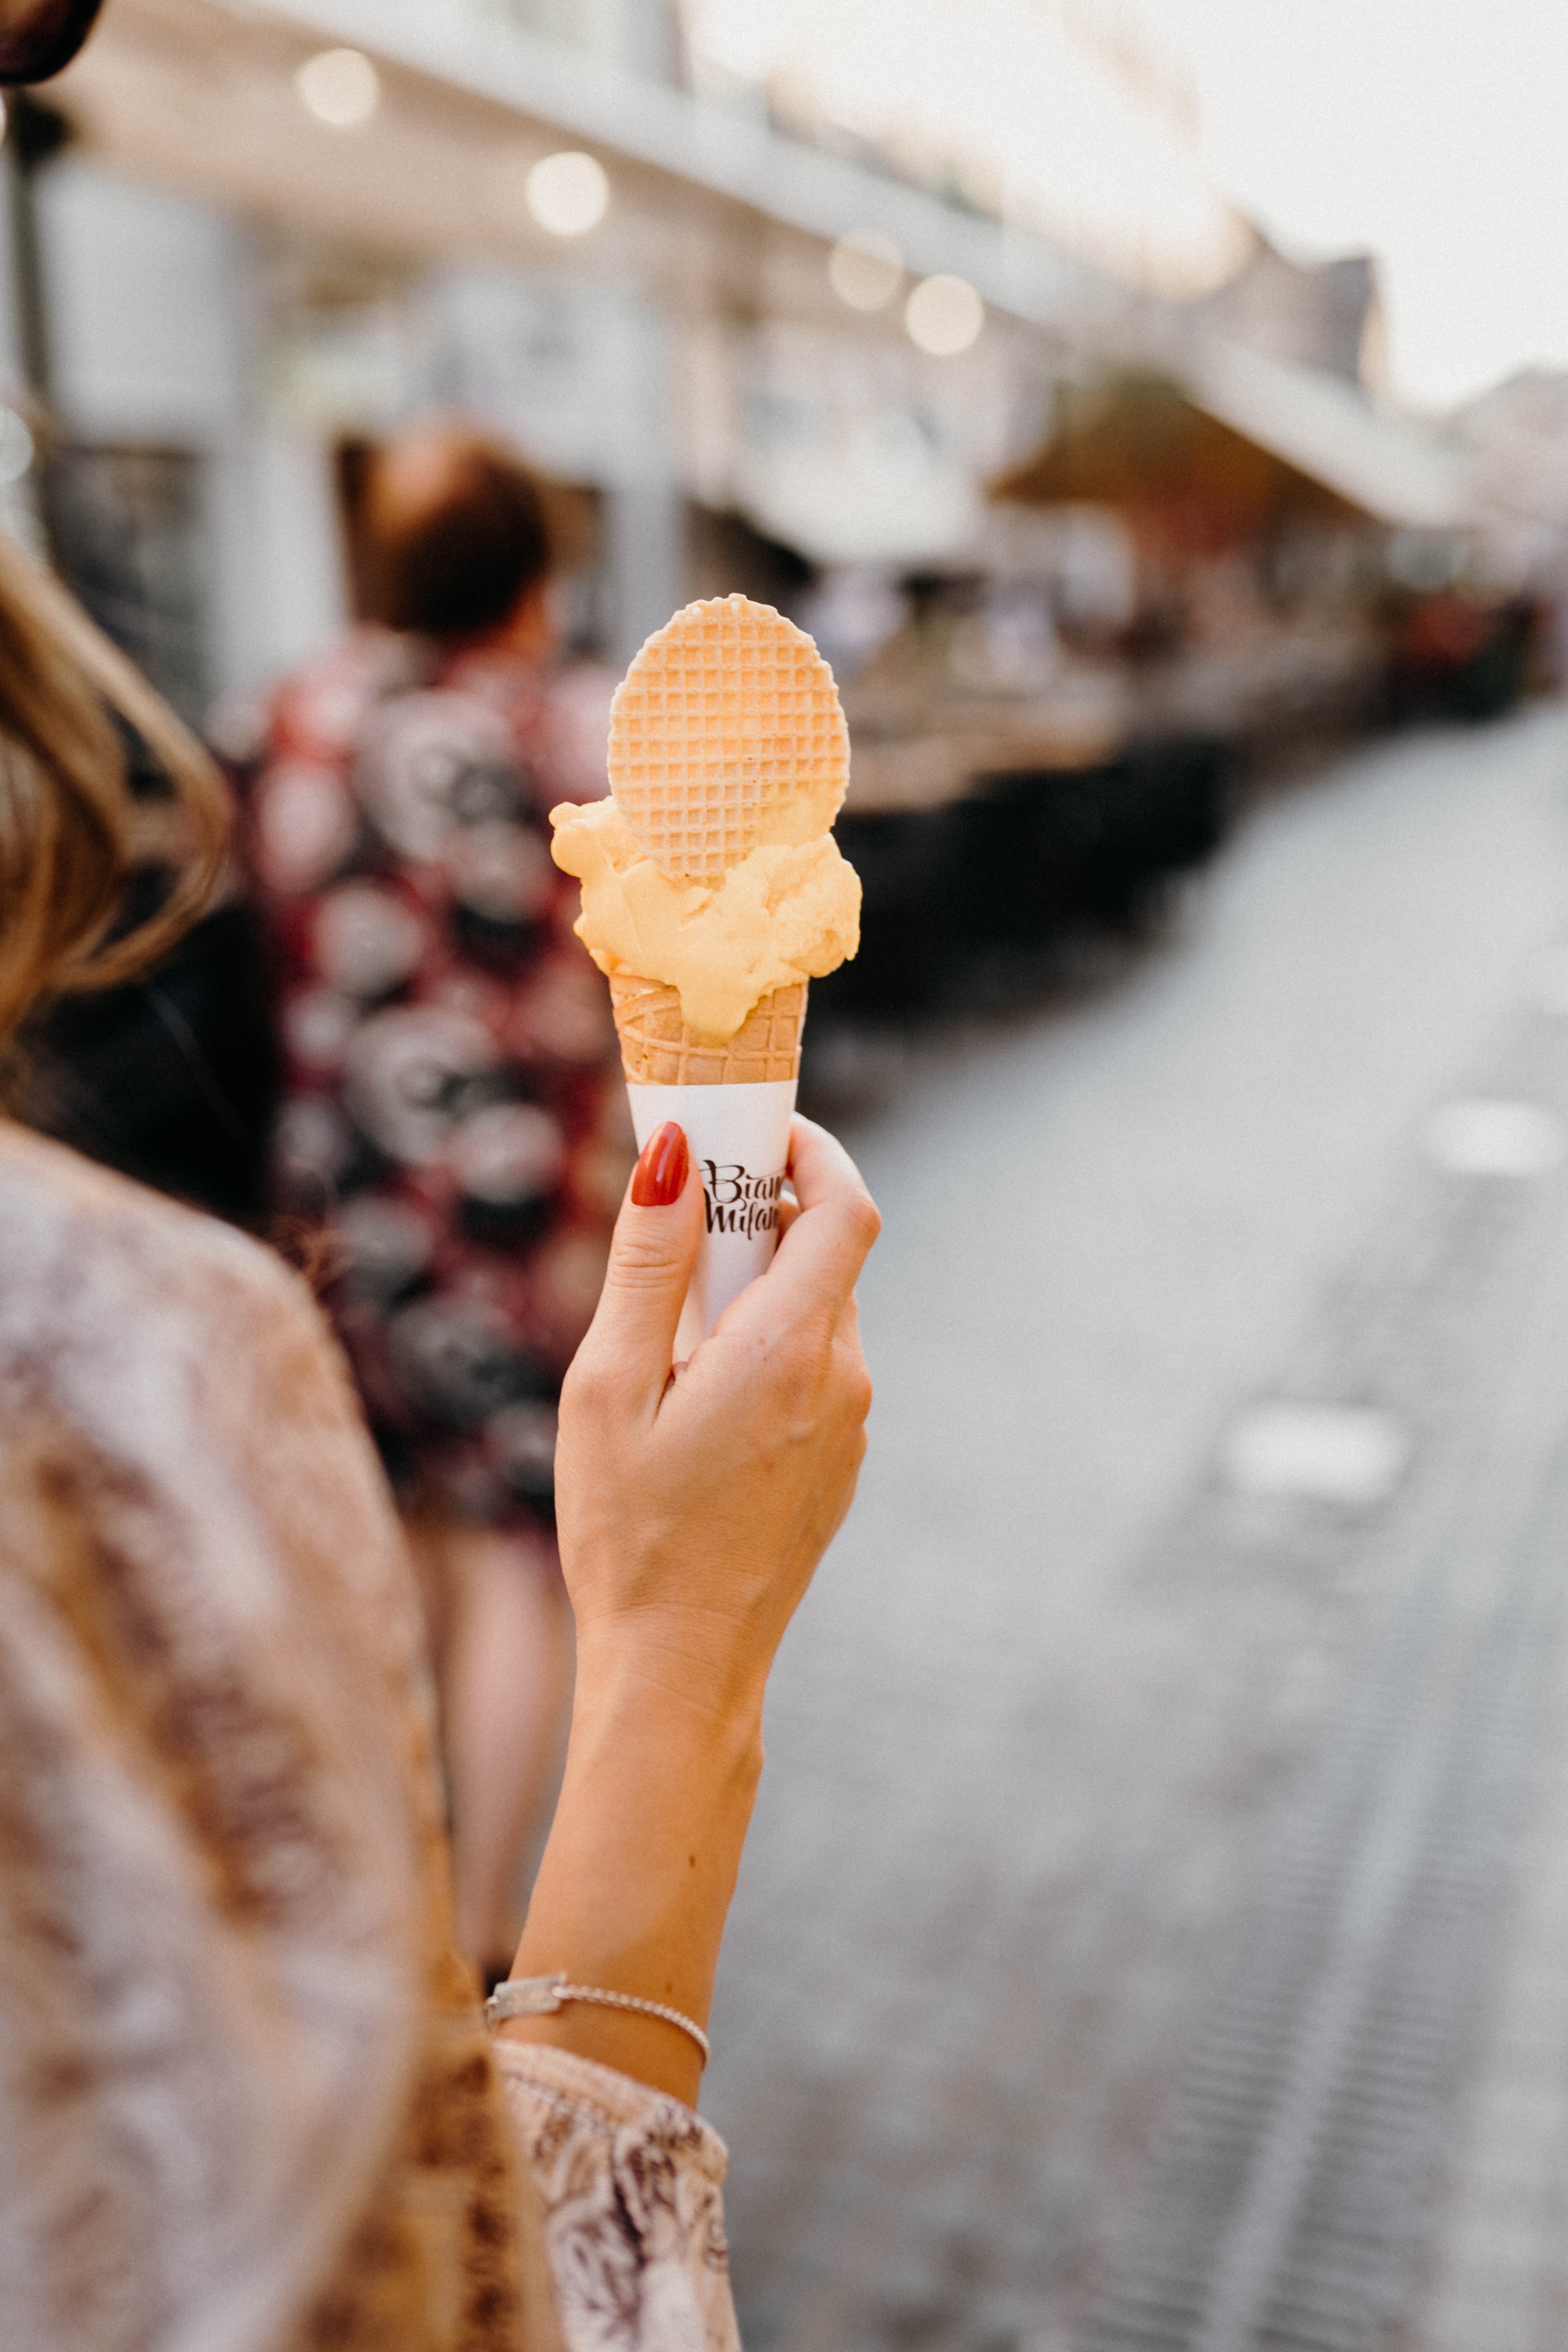
woman, food, ice cream cone, orange, street fashion, gesture, finger, wood, ice cream, cuisine, fun, sorbetes, dairy, dessert, sweetness, happy, city, frozen dessert, finger food, junk food, event, peach, street, gelato, recreation, child, tourism, vacation, snack, nail